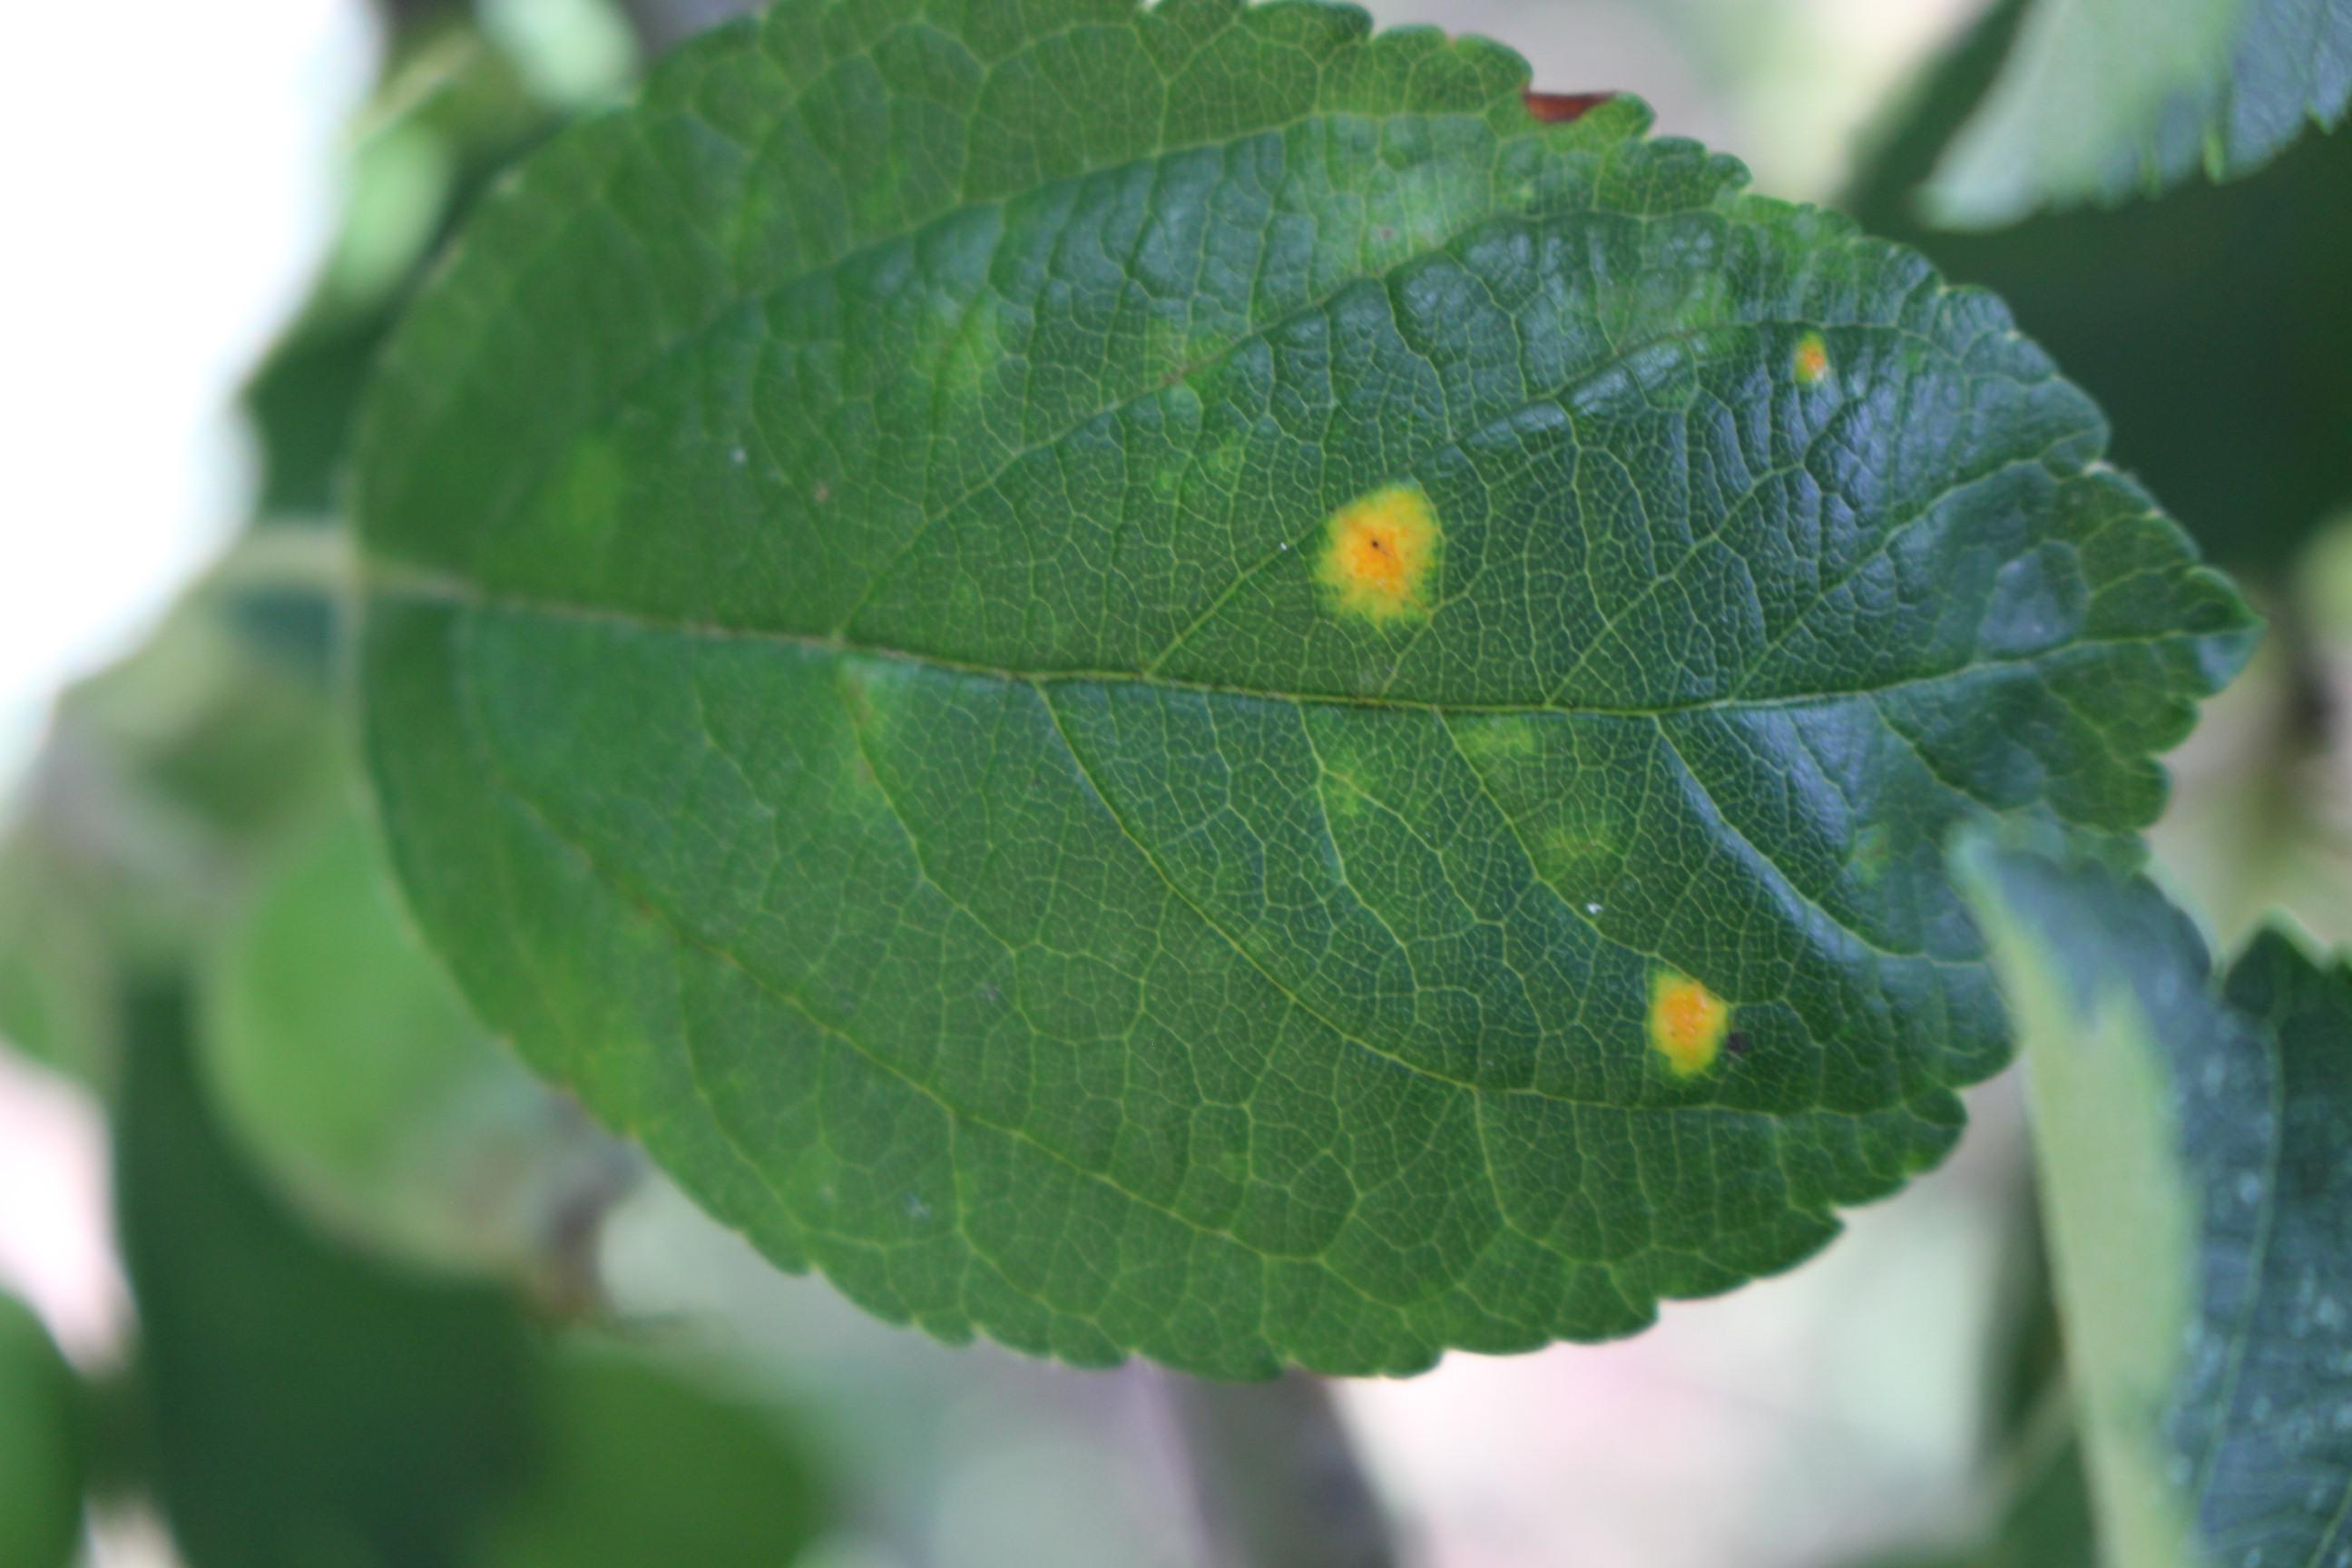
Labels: rust